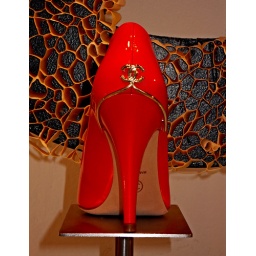
Chanel shoe in window photo 296